White Bird Hill Summit

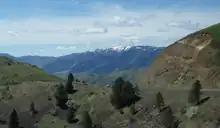
A car is seen driving through one of the rock cuts approaching White Bird Summit Hill in spring time.

As far back as the early 1950s, alternatives were proposed; one in 1952 bypassed the summit and Grangeville by continuing down the lower Salmon River another , then climbed Rock Creek to Graves Creek